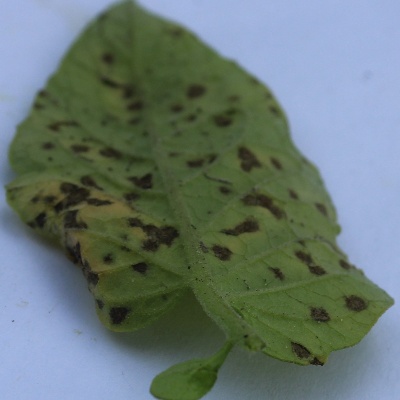
Crop: Tomato
Condition: septoria leaf spot